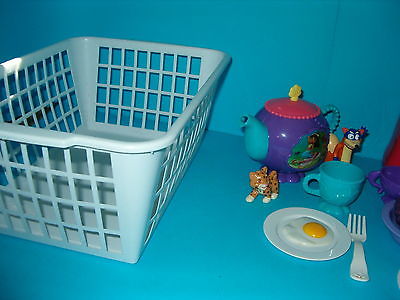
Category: toaster